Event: Nepal Earthquake
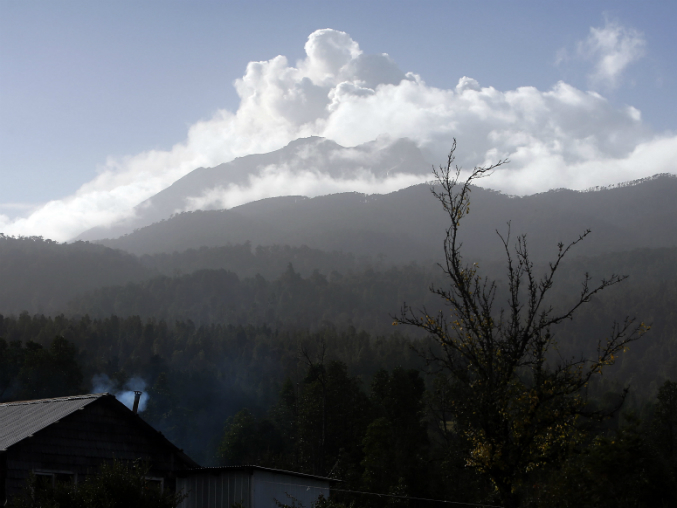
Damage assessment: no_damage